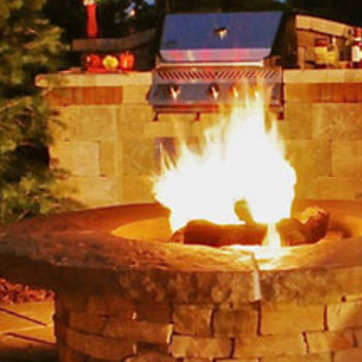
Material: other